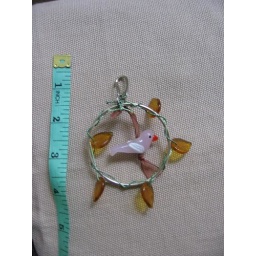
Another bird in a tree bag charm